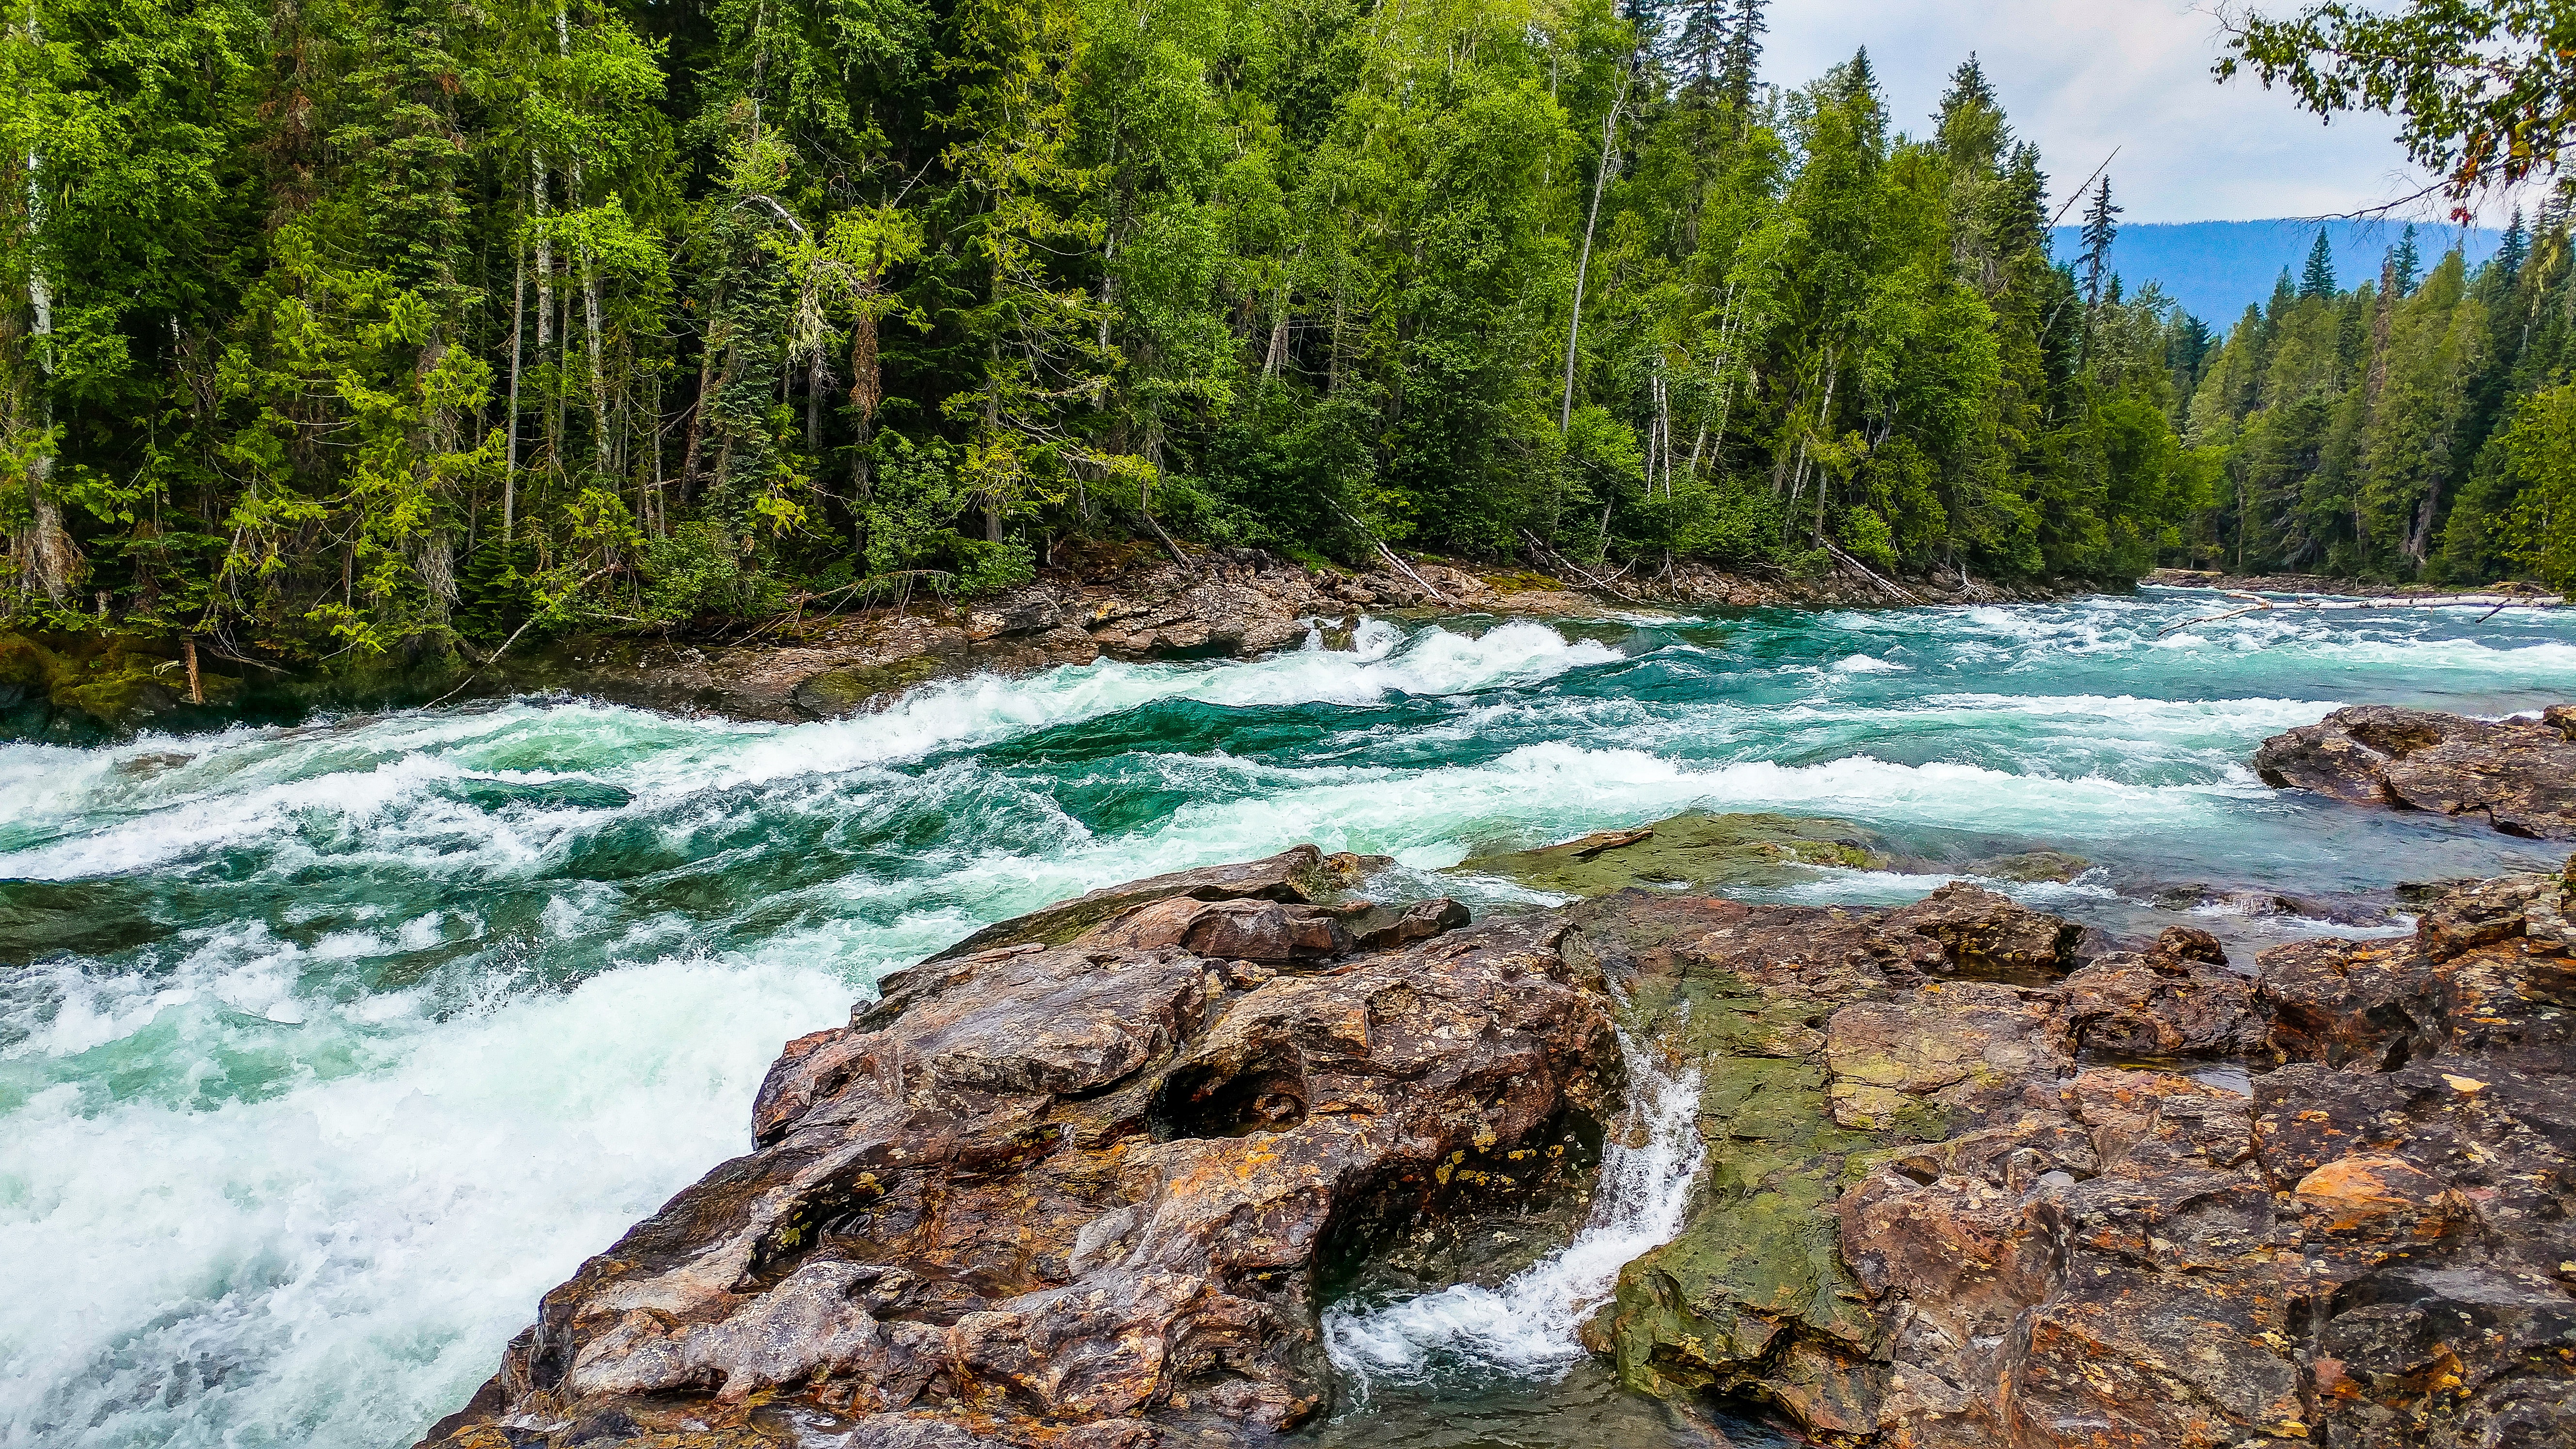
body of water, water resources, natural landscape, river, nature, water, rapid, mountain river, watercourse, nature reserve, stream, wilderness, fluvial landforms of streams, tree, rock, bank, biome, state park, riparian zone, national park, forest, creek, landscape, plant, Drainage basin, valdivian temperate rain forest, vacation, stream bed, tropical and subtropical coniferous forests, mountain, tourism, arroyo, bay